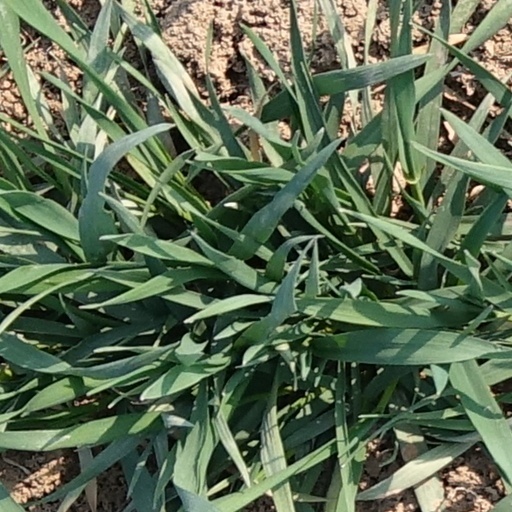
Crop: wheat